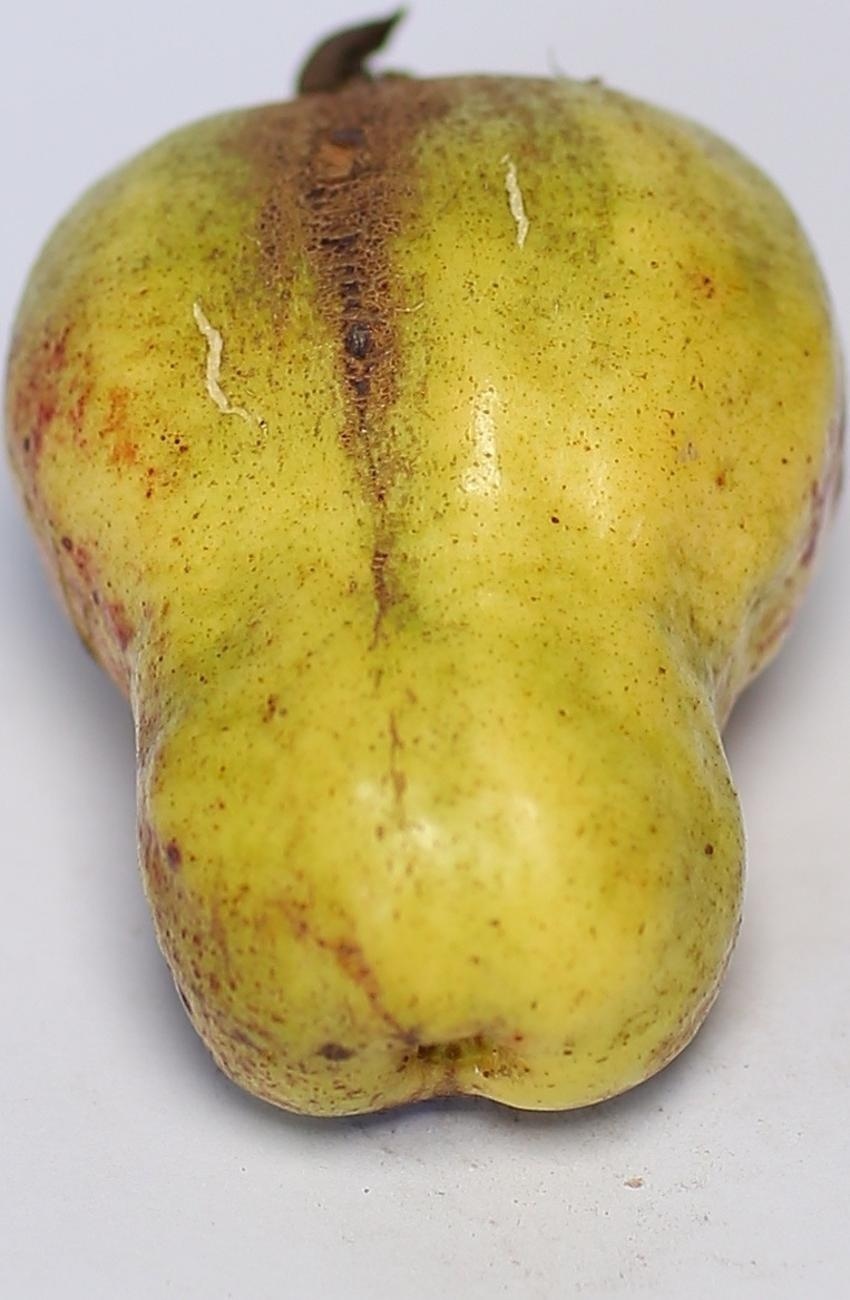
Maturity: ripe
Variety: local-sindhi